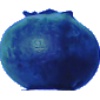
Label: huckleberry